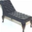
Label: couch